Francis J. Heney

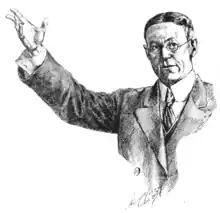
Heney as illustrated by Harry Murphy for Puter's "Looters of the Public Domain"

Heney was asked by U.S. Attorney General Philander Knox to serve as the Special Assistant to the U.S. Attorney General's office in Oregon. While there he brought to justice 33 people who had pillaged the federal lands, state school lands, and the timbered resources of the Siletz Indian Reservation in a series of trials known as the Oregon land fraud scandal. The "King of the Oregon land fraud ring", Stephen A. D. Puter, wrote in his prison cell "Looters of the Public Domain" (1908), a tell-all book with portraits of his co-conspirators and copies of documents confirming their criminal acts.